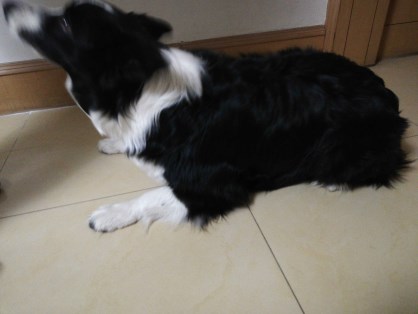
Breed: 2594-n000109-Border_collie